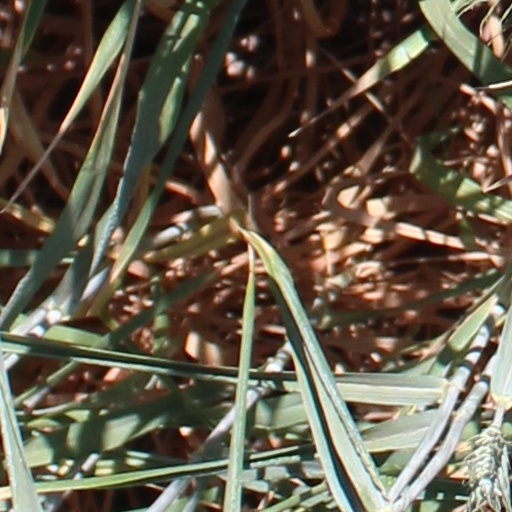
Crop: wheat